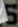
Number: 5